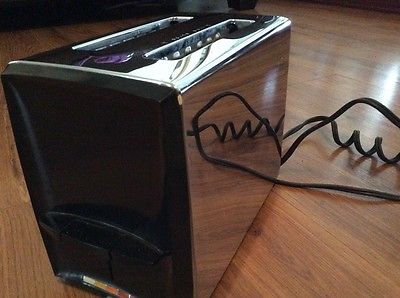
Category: toaster